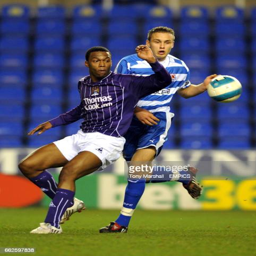
soccer player and battle for the ball